Northeast China folk religion

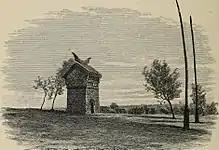
A roadside shrine in Manchuria (1888)

The formation of northeast China's folk religion and shamanism can be traced back to the Qing dynasty (1644–1911), when a large number of Han Chinese settled in the northeast of China mixing with Manchus. Either in the Qing period, and in the later Republic of China (1912–1949) and subsequent People's Republic, the worship of zoomorphic deities and the practice of "chumaxian" had bad relationship with the governments, which considered it "feudal superstition" ( "fēngjiàn míxìn") and banned through different decrees.